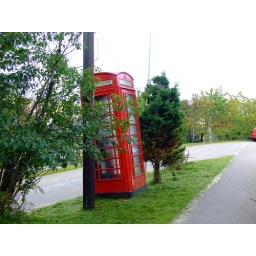
The leaning telephone box of Edinvillie near Aberlour in Moray. The road I took the photo from is level